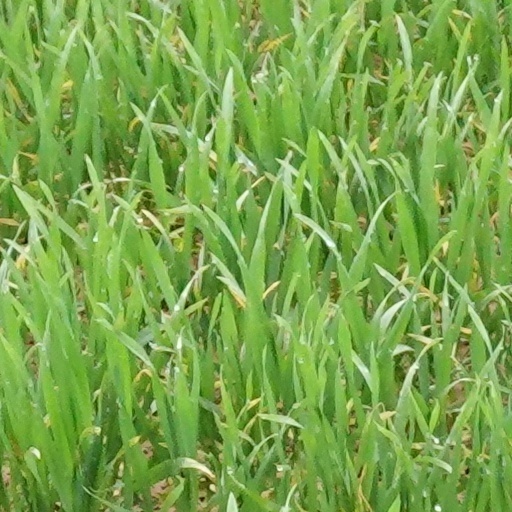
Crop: wheat